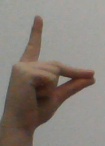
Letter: ta